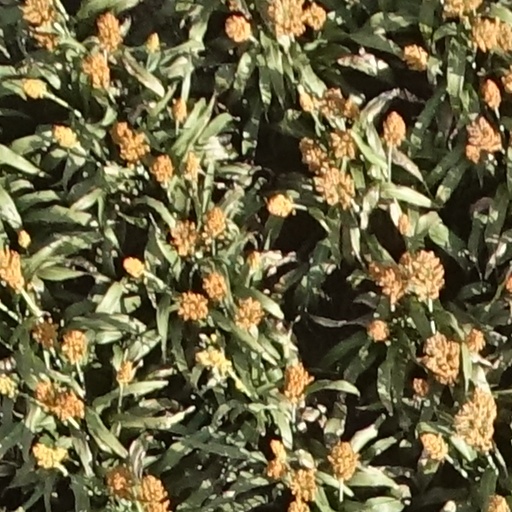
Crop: sorghum